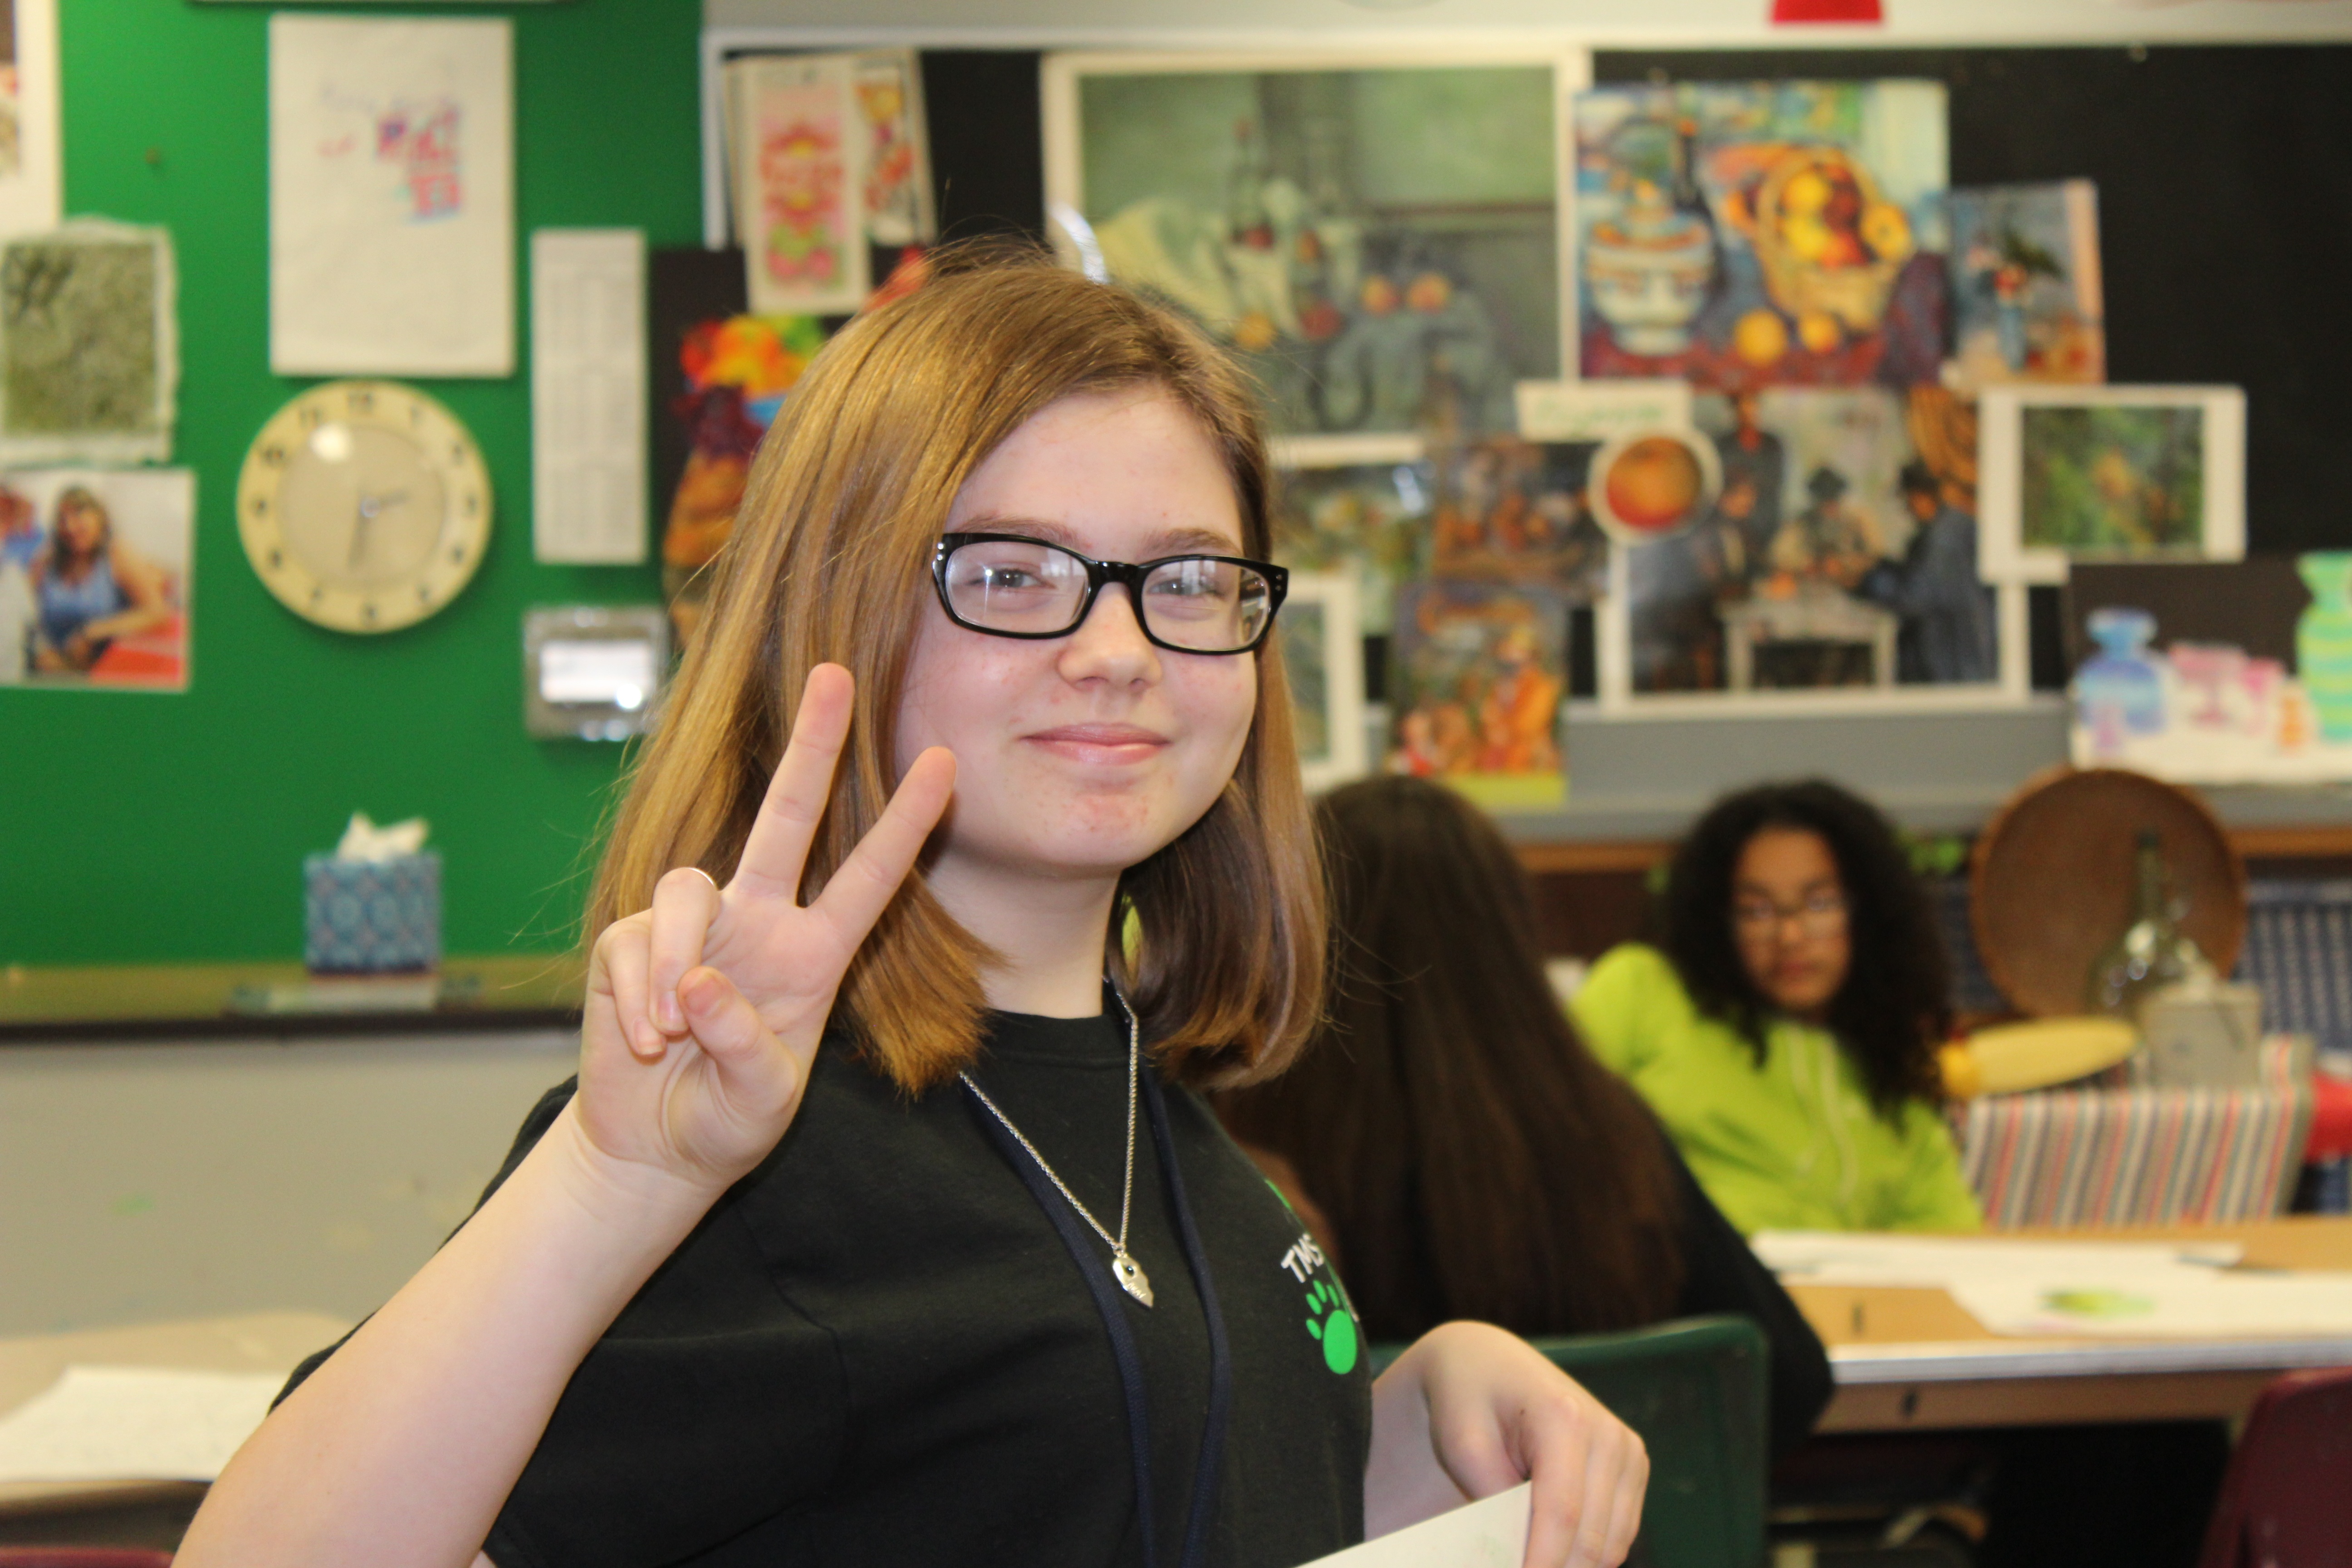
person, female, peace, professional, classroom, fun, students, glasses, school, learning, short